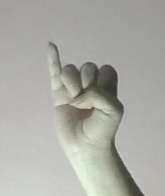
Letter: meem